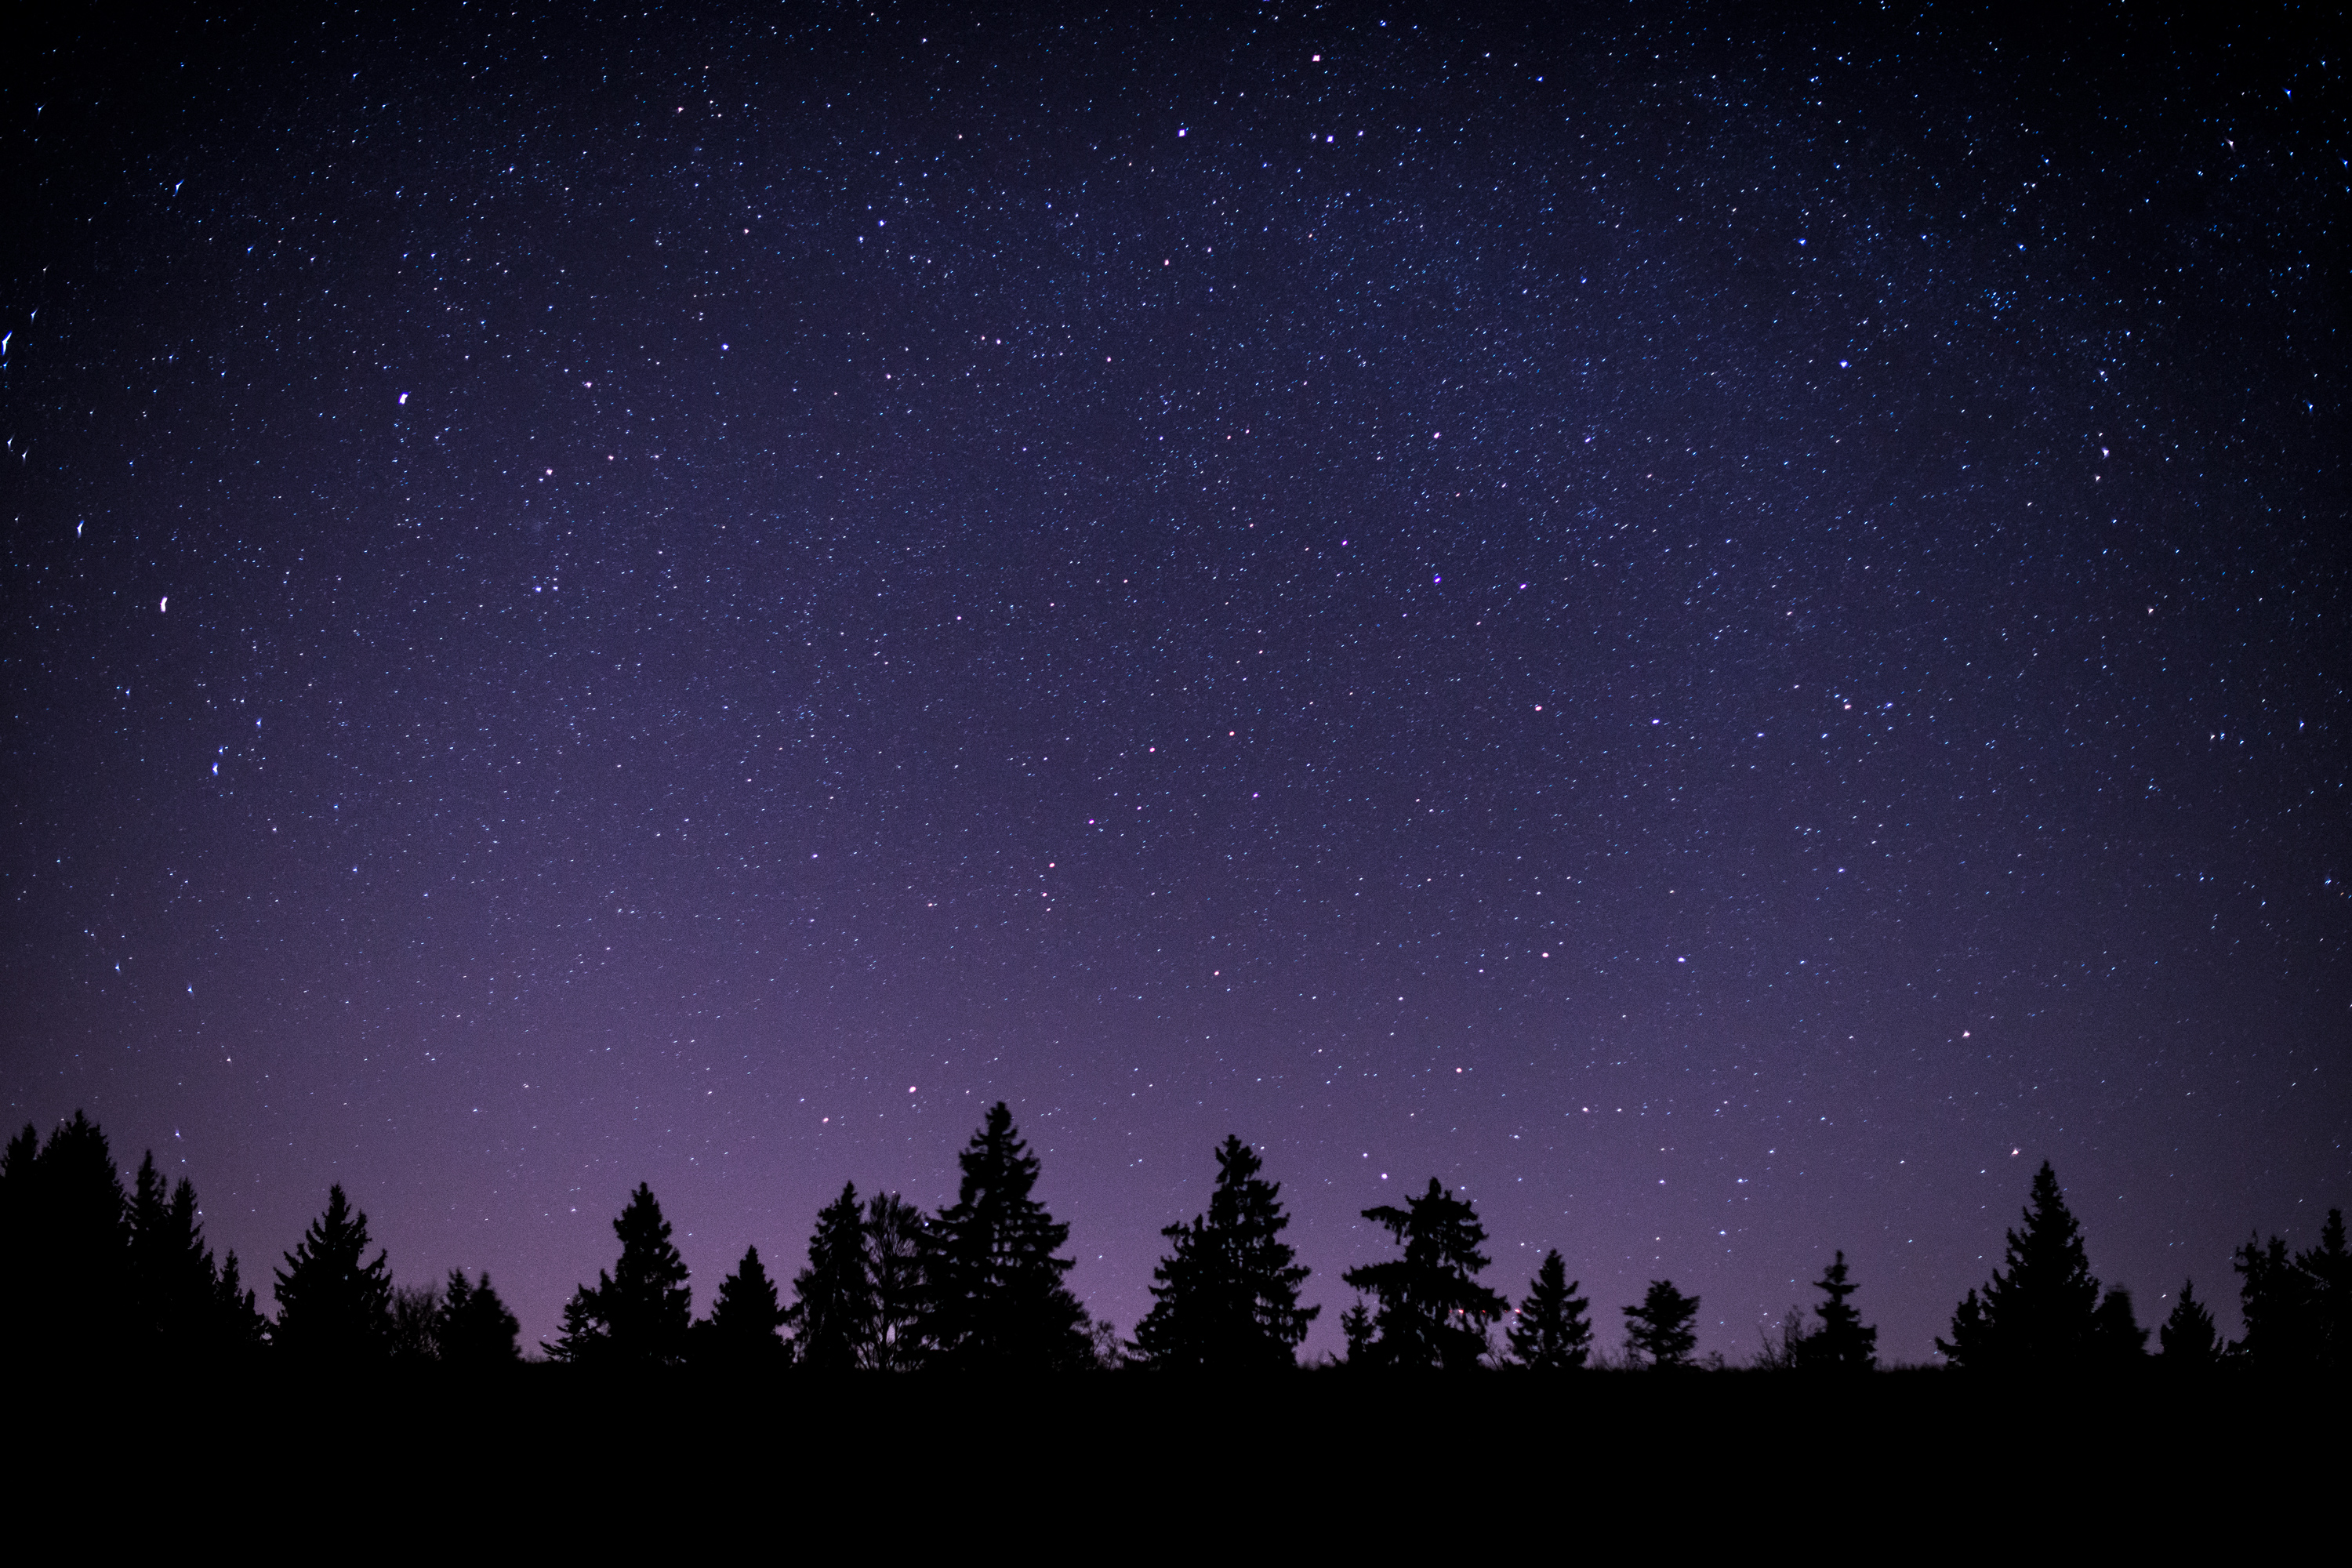
nature, silhouette, sky, night, star, milky way, atmosphere, darkness, galaxy, moonlight, trees, astronomy, stars, midnight, astronomical object, spiral galaxy